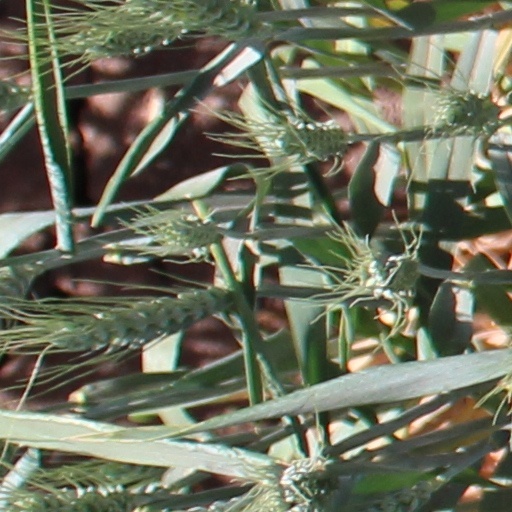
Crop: wheat